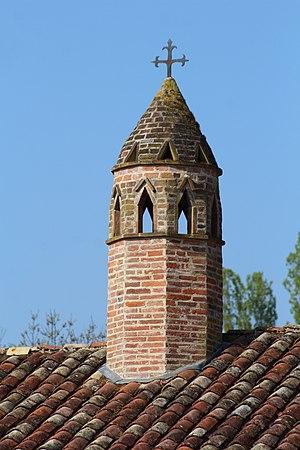
Ferme de la Grange du Clou, Saint-Cyr-sur-Menthon.
La cheminée sarrasine ou cheminée sarrazine est un type de cheminée typique de la région naturelle de la Bresse, en particulier sur les toits des fermes bressanes.